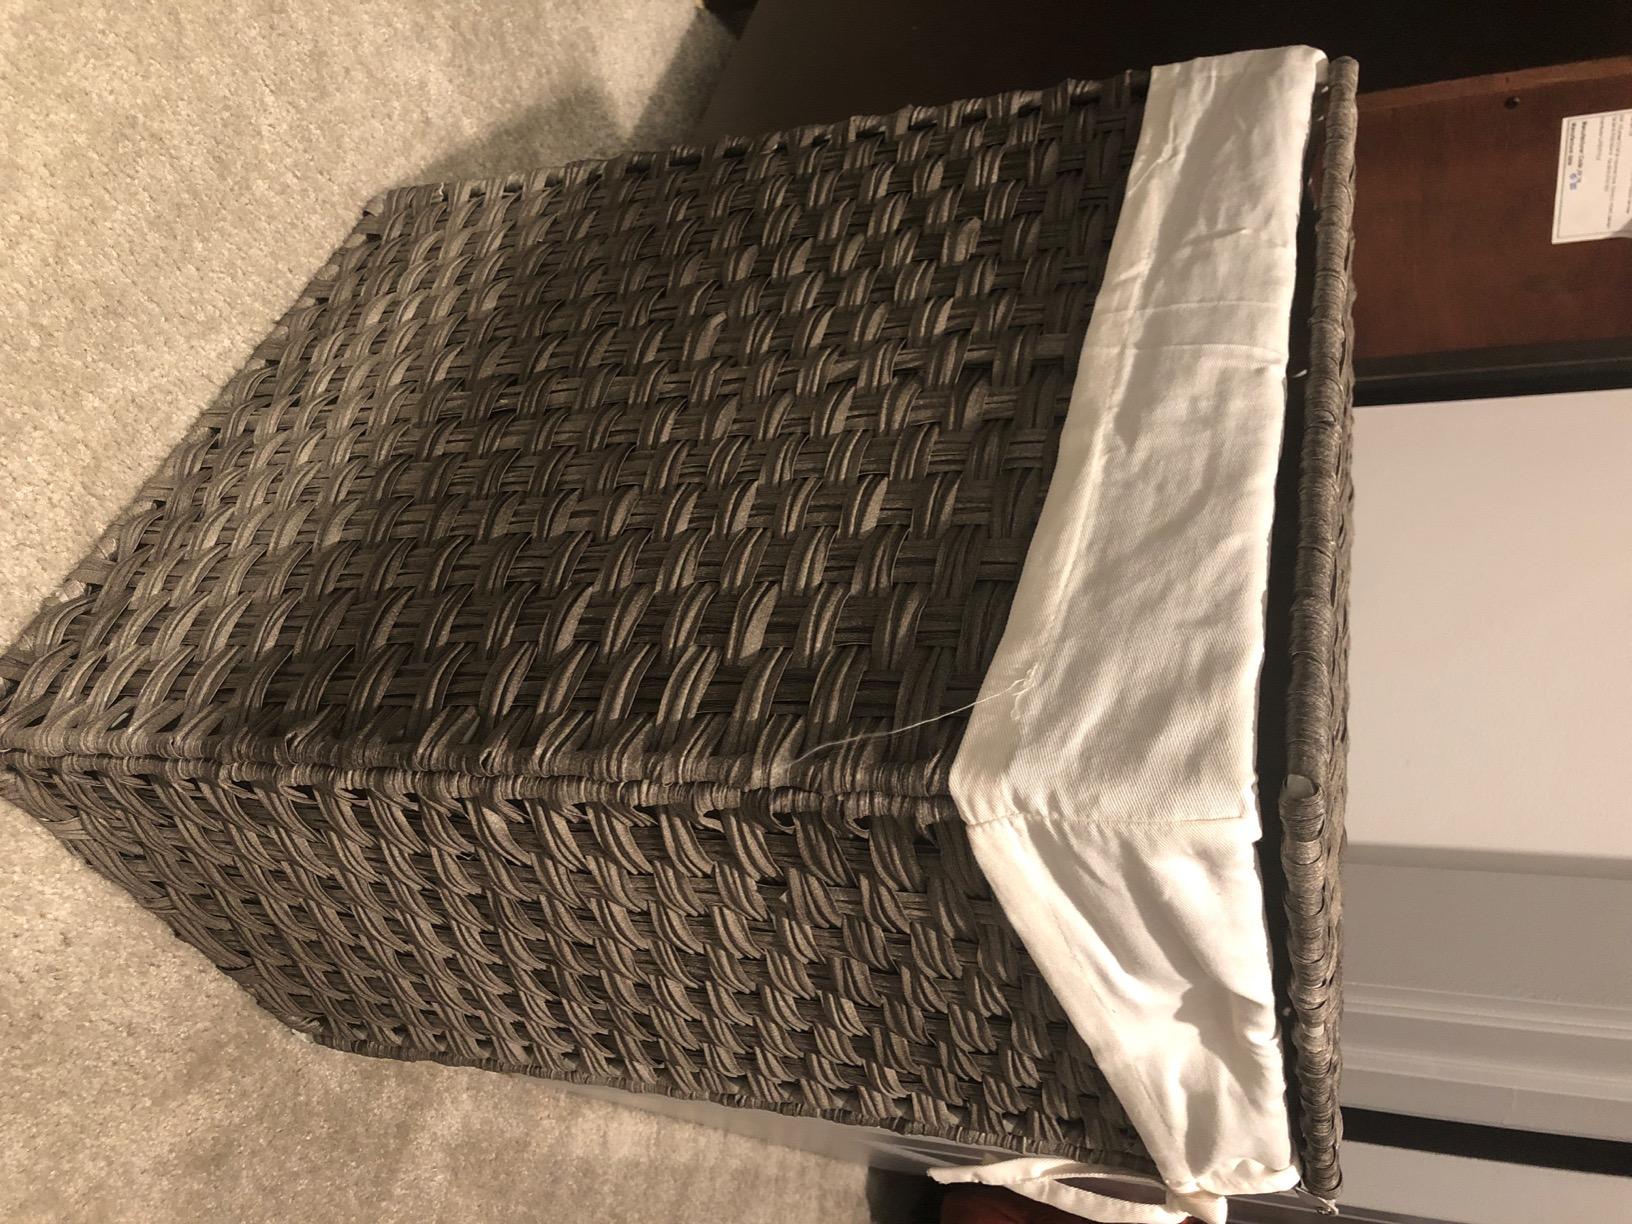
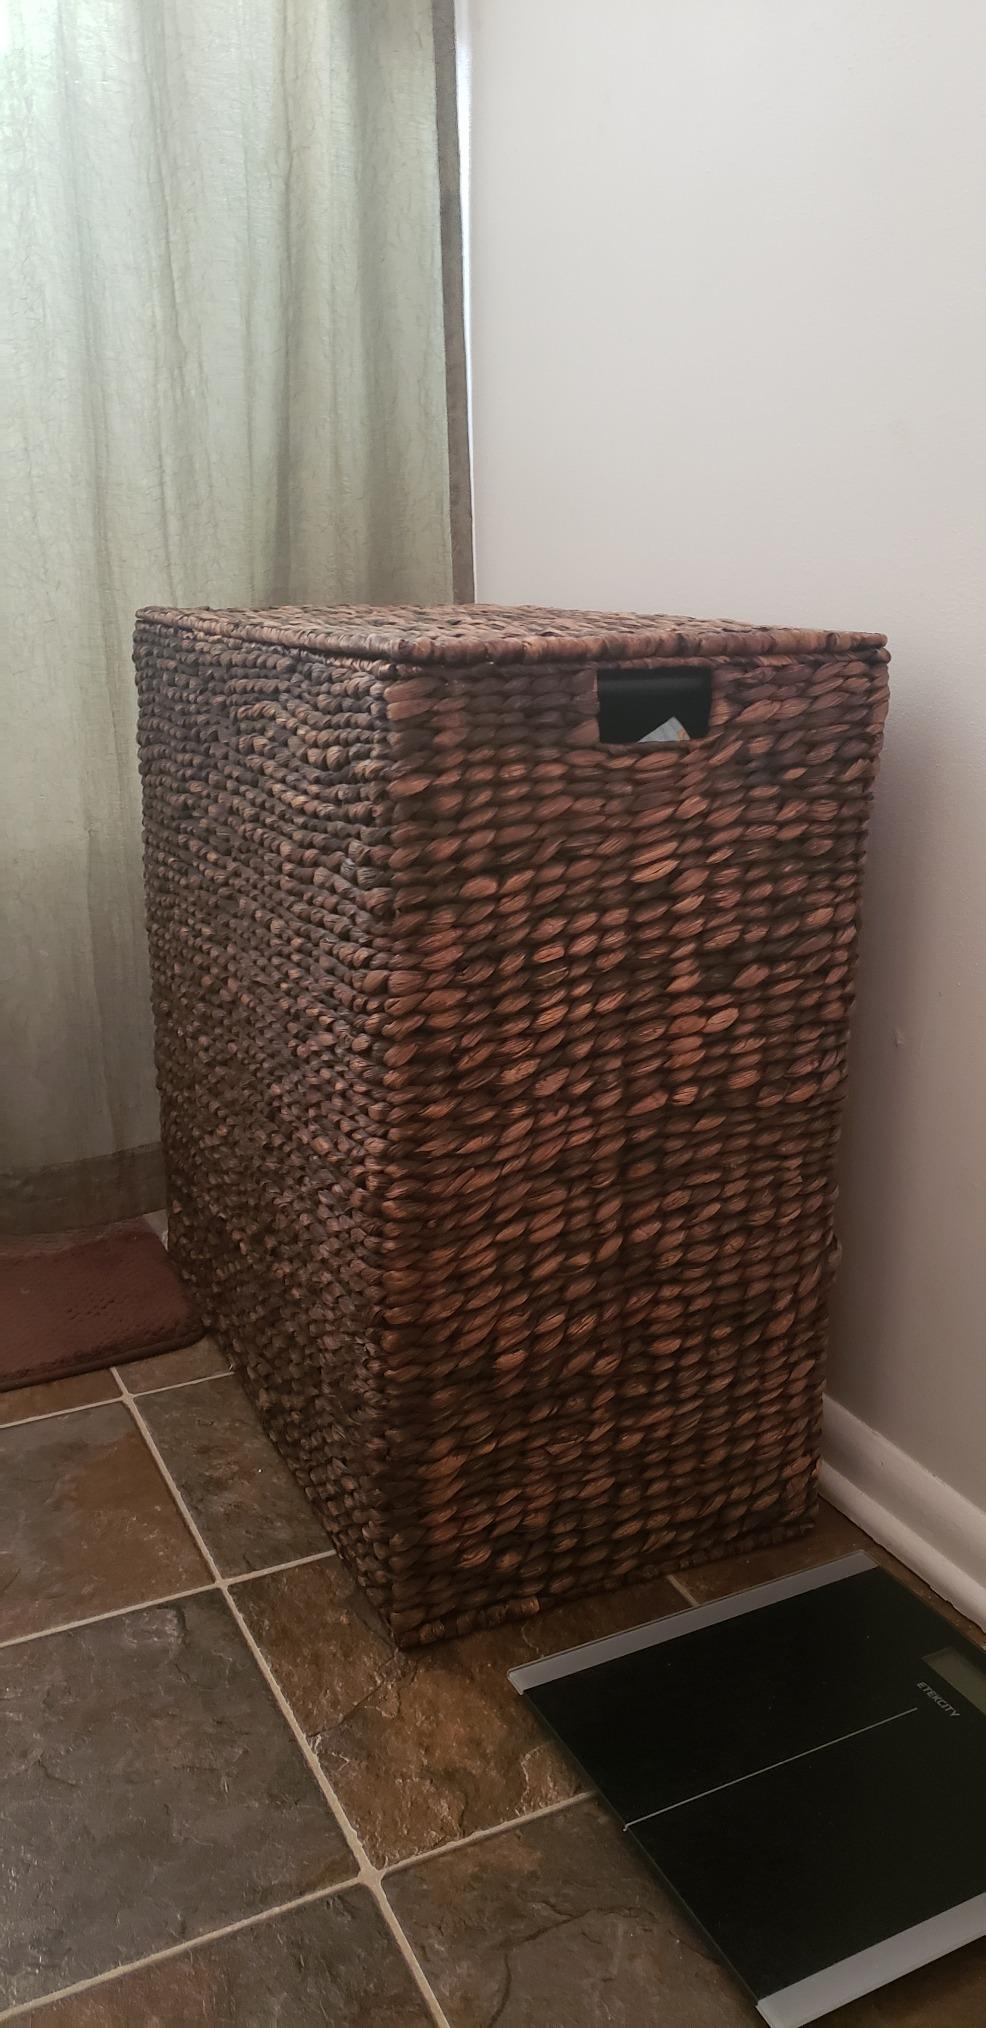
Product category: items_hamper
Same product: no